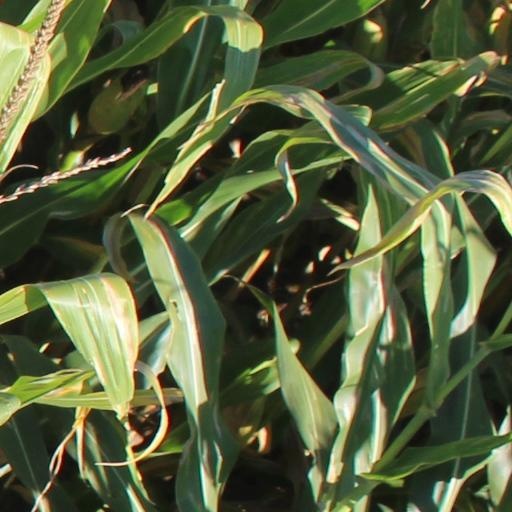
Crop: maize; corn